.357 Remington Maximum

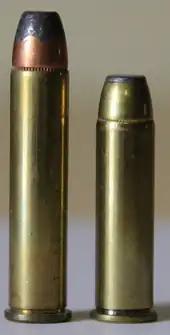
.357 Maximum cartridge next to its parent case, the .357 Magnum

Guns designed for the .357 Maximum were built on a larger frame than their predecessors. Although Ruger only made about 7,700 Blackhawks chambered in .357 Maximum, the frame size has been used as a base gun to build bigger revolvers in .375 SuperMag, .414 SuperMag, .445 SuperMag, .475 Linebaugh Long/Maximum, and .500 Linebaugh Long/Maximum.